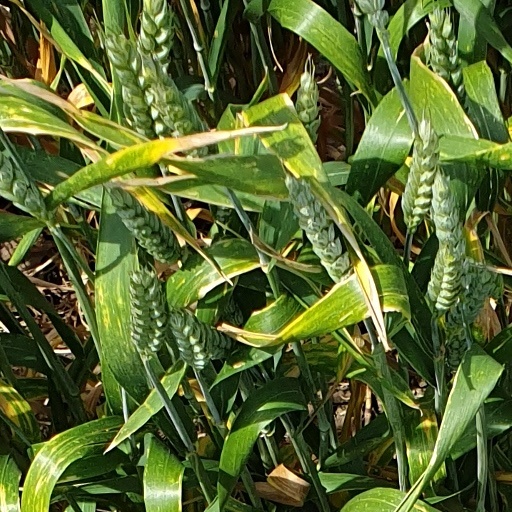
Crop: wheat